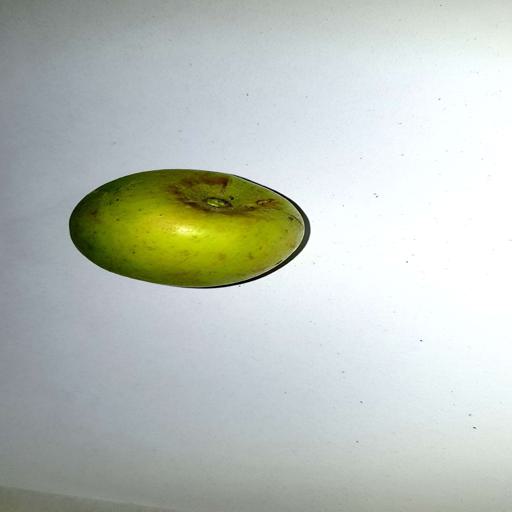
Label: healthy